Mirrors (2008 film)

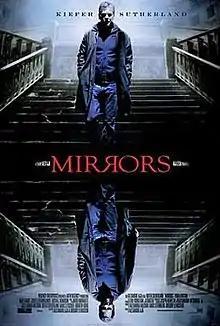
Theatrical release poster

Mirrors is a 2008 American supernatural horror film directed by Alexandre Aja, starring Kiefer Sutherland, Paula Patton, and Amy Smart. The film was first titled "Into the Mirror", but the name was later changed to "Mirrors". Filming began on May 1, 2007, and it was released in American theaters on August 15, 2008.